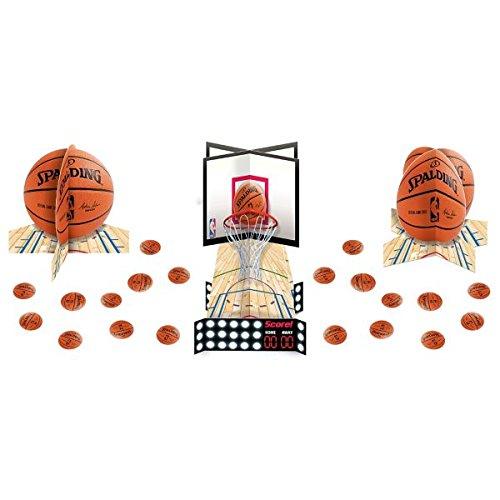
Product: "Spalding Basketball Collection" Party Table Decorating Kit
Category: Toys & Games | Novelty & Gag Toys
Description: Features prints of "Spalding" basketballs.
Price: $7.58
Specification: ProductDimensions:13.7x11.5x0.7inches|ItemWeight:5ounces|ShippingWeight:6.4ounces(Viewshippingratesandpolicies)|DomesticShipping:ItemcanbeshippedwithinU.S.|InternationalShipping:ThisitemcanbeshippedtoselectcountriesoutsideoftheU.S.LearnMore|ASIN:B01LXOP68L|Itemmodelnumber:288636|Manufacturerrecommendedage:4-12years